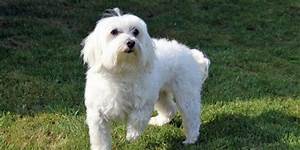
Label: dog